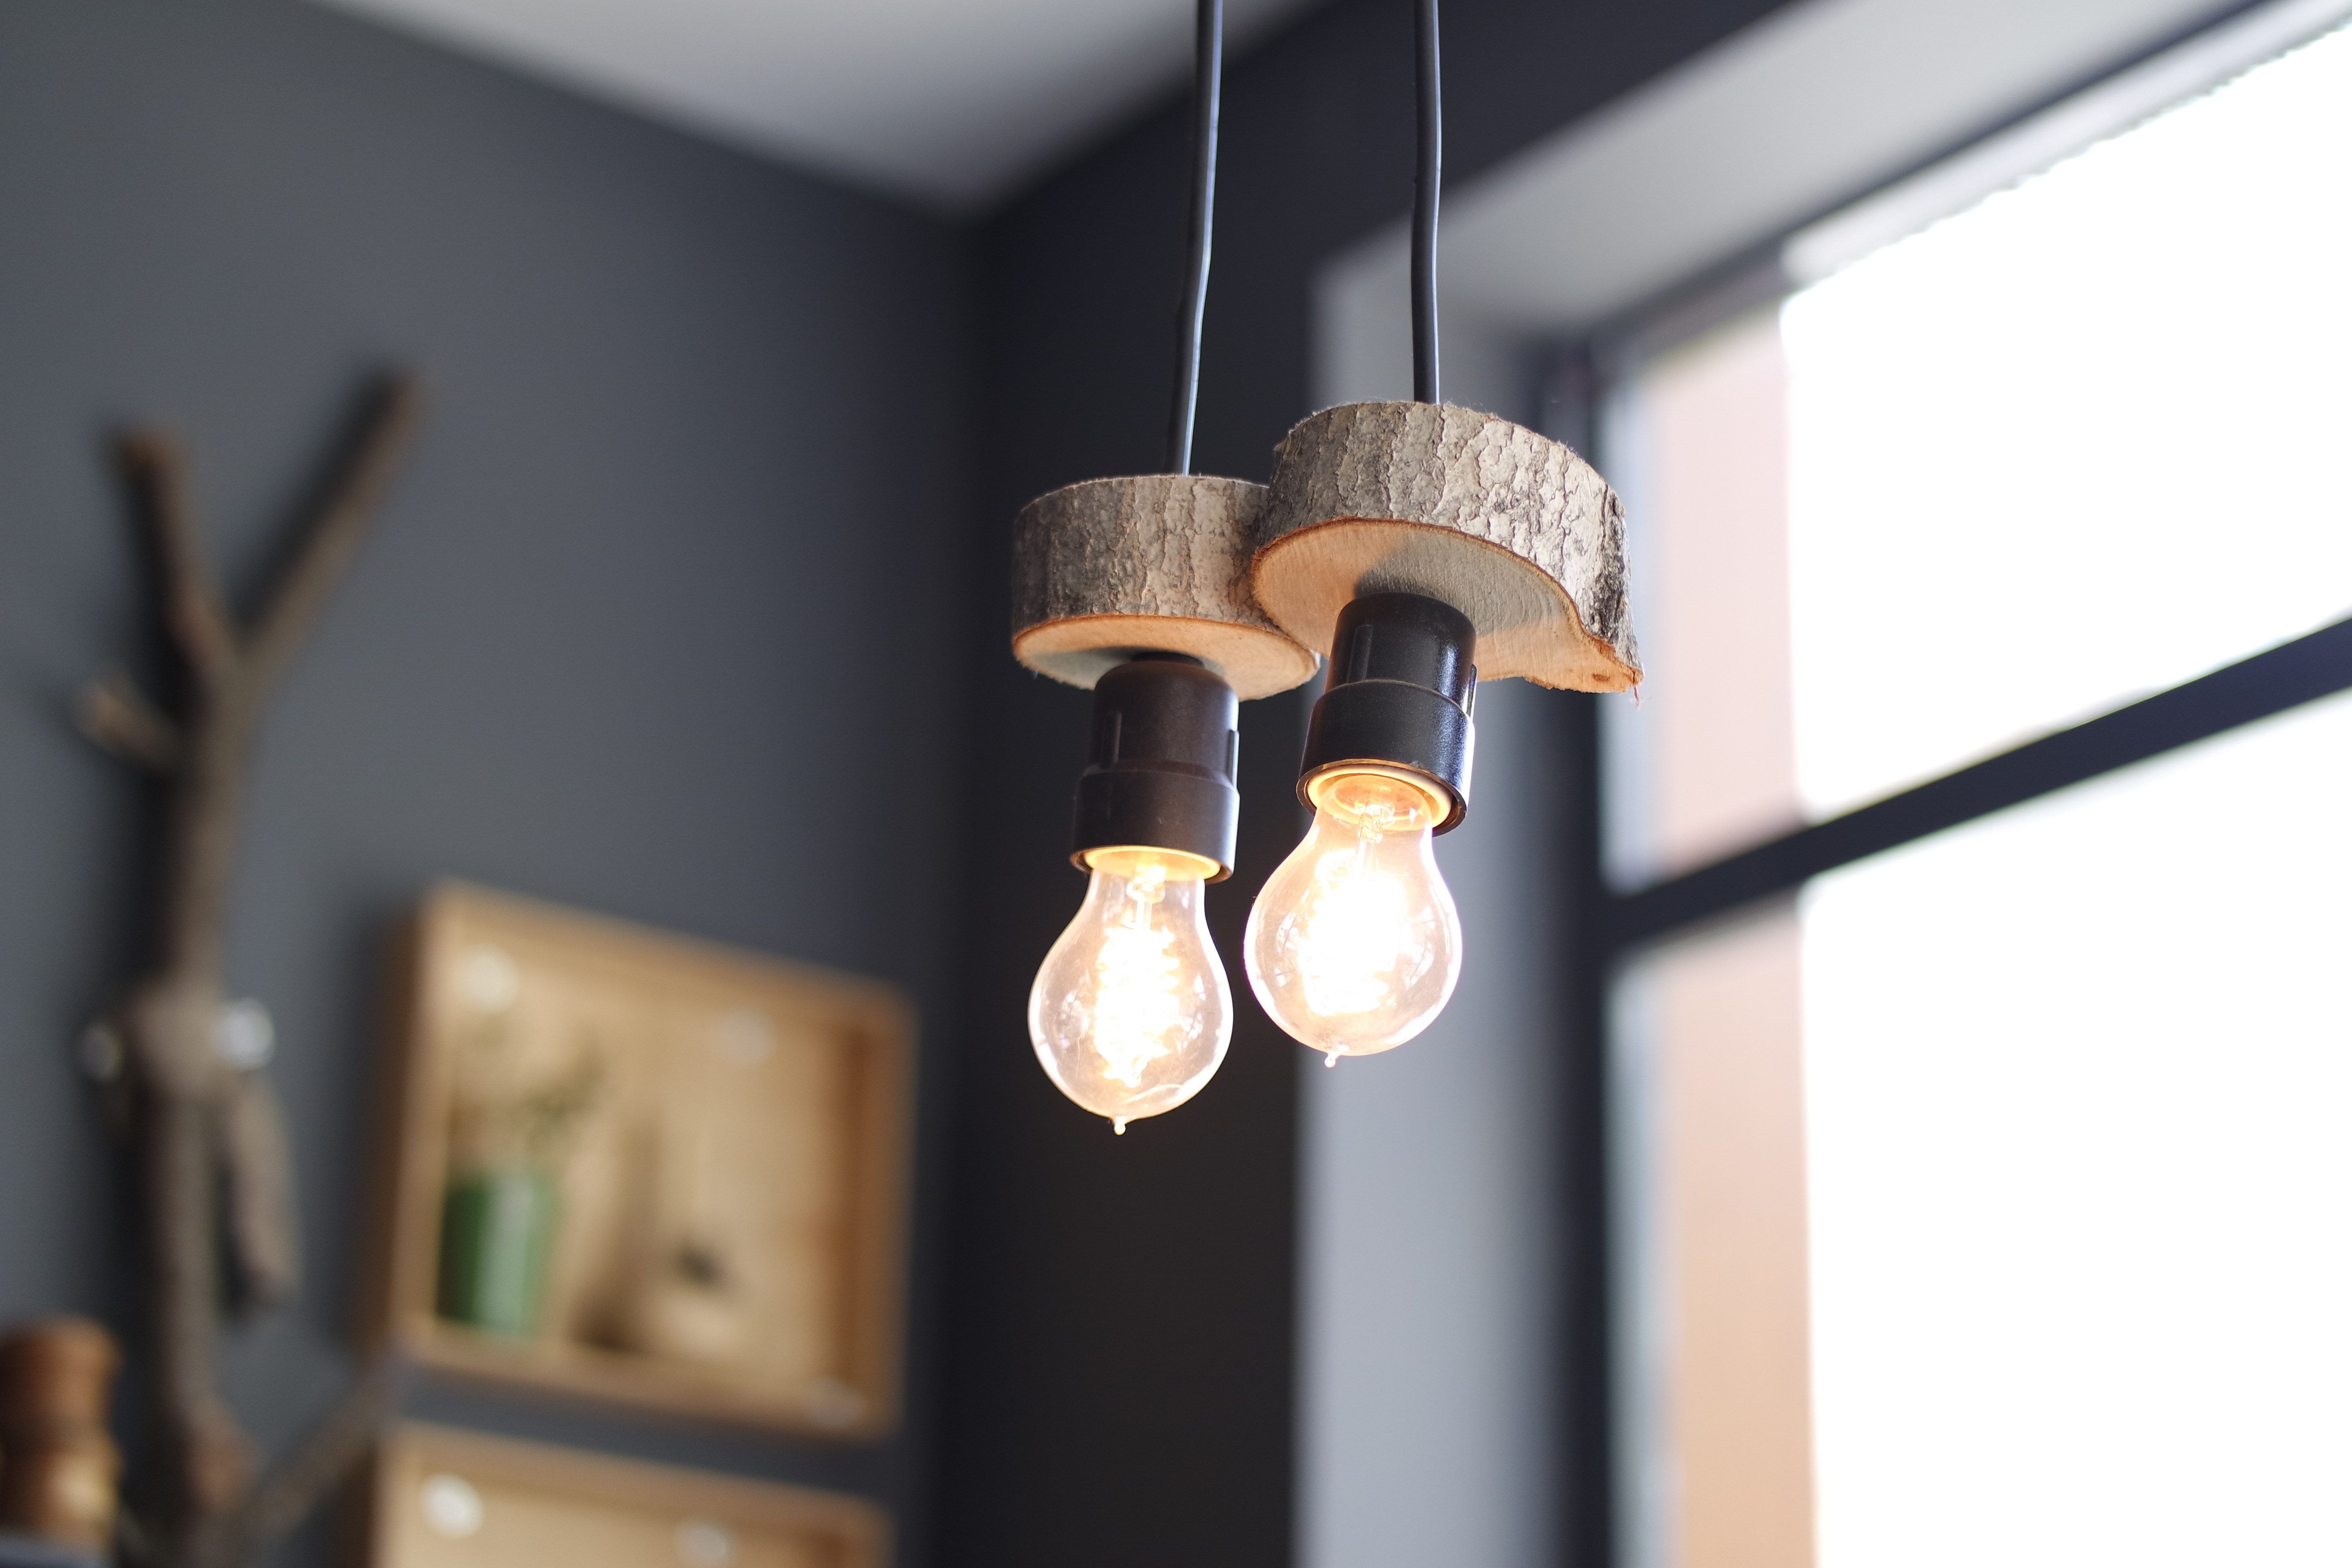
light, glowing, ceiling, room, lighting, interior design, lights, design, bulbs, light fixture, light bulbs